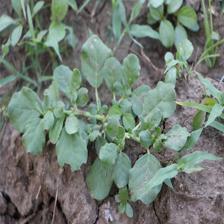
Label: BroadLeafWeed